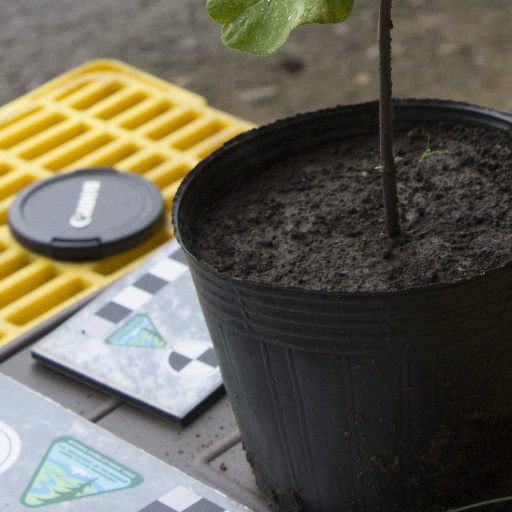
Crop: soybean